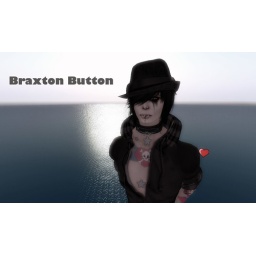
Even when he is stuck in lack and flying across water ...my baba look hawt XD